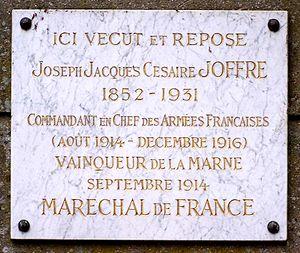
Plaque commémorative du Maréchal Joffre à Louveciennes (Yvelines, France), 25 rue du Maréchal Joffre, angle chemin des Gressets
Joseph Joffre est un officier général français de la Première Guerre mondiale, né le 12 janvier 1852 à Rivesaltes et mort le 3 janvier 1931 à Paris 7ᵉ.